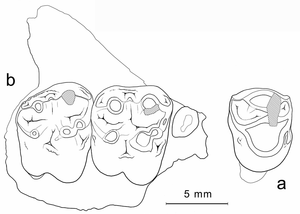
Cebochoerus aff. fontensis. a